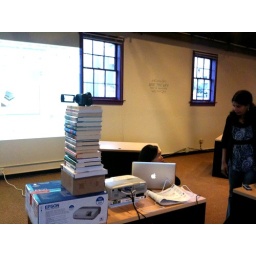
Aihui and Amrita talking under the tower of books (because I couldn't find the tripod for the camera).